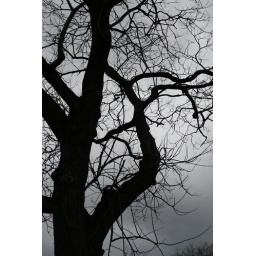
This tree is in the middle of a roundabout. I managed to avoid getting street furniture in the picture.